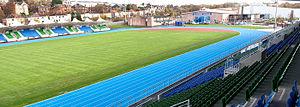
Le Scotstoun Stadium est un stade destiné à l'athlétisme, au rugby situé dans le quartier de West End de la ville de Glasgow, en Écosse.
Le Tournoi d'Écosse de rugby à sept' est un tournoi de rugby à sept disputé en Écosse et comptant comme une étape de l'IRB Sevens World Series depuis la saison 2006-2007.